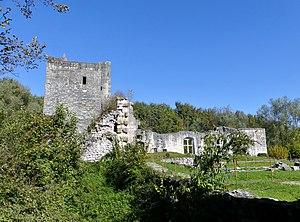
Vue de la partie nord des ruines du château du Bourget, au Bourget-du-Lac, en Savoie. En arrière-plan se distingue également la Dent du Chat.
Le prieuré du Bourget est un ancien monastère du XIᵉ siècle situé en France sur la commune du Bourget-du-Lac, dans le département de la Savoie en région Auvergne-Rhône-Alpes.